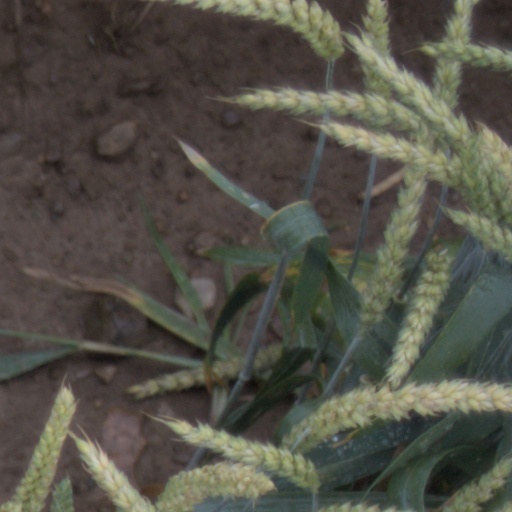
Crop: wheat